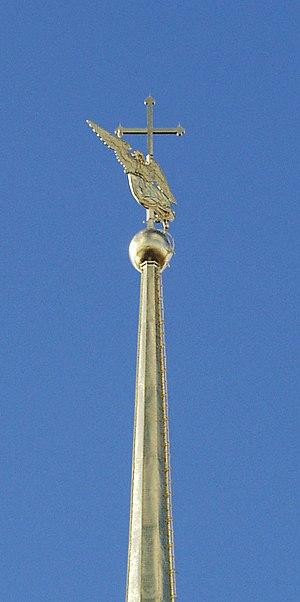
La cathédrale Pierre-et-Paul est une cathédrale orthodoxe située dans la forteresse Pierre-et-Paul à Saint-Pétersbourg en Russie. Elle fut construite pour devenir la nécropole de la famille impériale russe des Romanov.